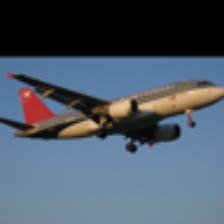
Label: NonHuman